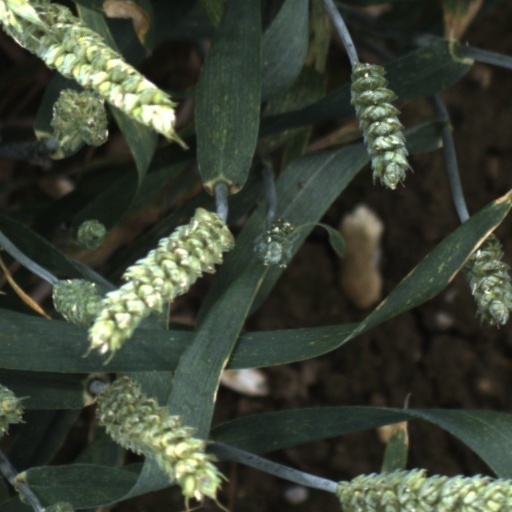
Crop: wheat